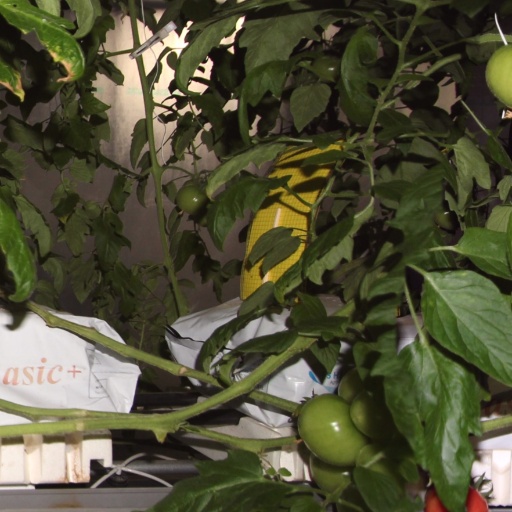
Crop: tomato